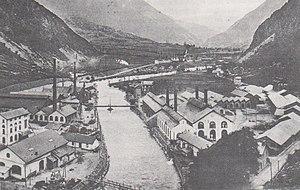
Usine de Notre-Dame-de-Briançon en 1920
L'histoire des industries de la houille blanche en Tarentaise raconte le développement industriel reposant sur la houille blanche, dans la vallée de la Tarentaise. Cette histoire commence avec le prolongement de la voie ferre d'Albertville jusqu'à Moûtiers, en 1893. Elle s'est traduite par l'ouverture de sept usines d'électrochimie et d'électrométallurgie. La dernière a été fondée en 1932. Ces diverses industries ont fait preuve d'une remarquable faculté d'adaptation en évoluant dans leurs structures, leurs techniques et leurs fabrications malgré la perte de la rente énergétique après la nationalisation de l'électricité. Elles mobilisaient 2 800 personnes pendant les Trente Glorieuses vers 1970. Cet effort d'adaptation a fini par trouver ses limites et seuls survivent aujourd'hui quatre établissements totalisant un millier d'emploi. Mais ceux-ci visent à l'excellence et exercent un rôle de leader au plan mondial.
La Léchère est une commune française située à six kilomètres de Moûtiers et à 22 kilomètres d'Albertville, dans le département de la Savoie en région Auvergne-Rhône-Alpes.